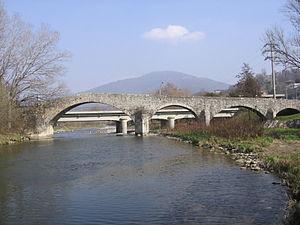
Le Serio est une rivière de Lombardie, en Italie. Il arrose les provinces de Bergame et de Crémone : après un cours de 124 km, il se jette dans l'Adda à Bocca di Serio au sud de Crema.